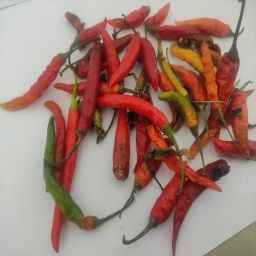
Crop: Chile Pepper
Quality: Damaged